Antediluvian

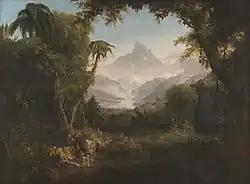
"Garden of Eden" by Thomas Cole, 1828. The lush vegetation and foggy atmosphere are typical of biblical interpretation of the antediluvian period.

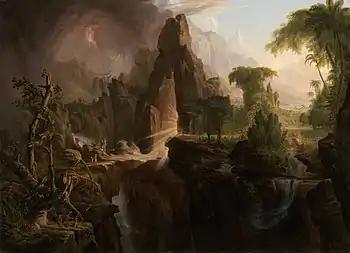
The end of the Edenic period, Adam and Eve are thrust into a bleak antediluvian world. Thomas Cole, 1828

Writers such as William Whiston ("A New Theory of the Earth", 1696) and Henry Morris ("", 1961) who launched the modern Creationist movement described the antediluvian period as follows: